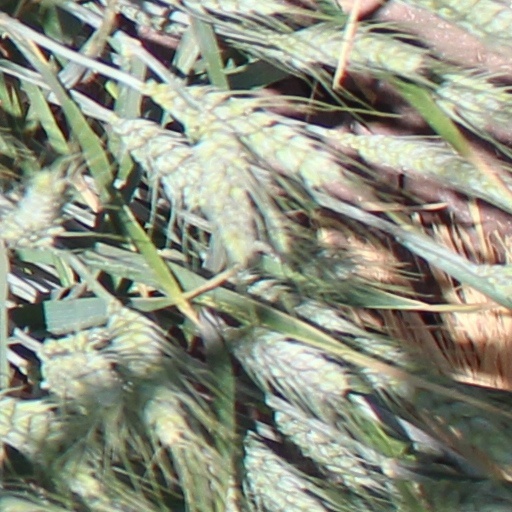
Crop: wheat